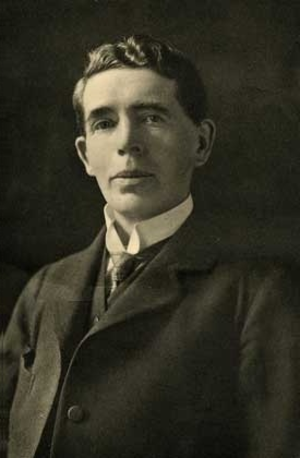
John Bagnell Bury est un historien irlandais.